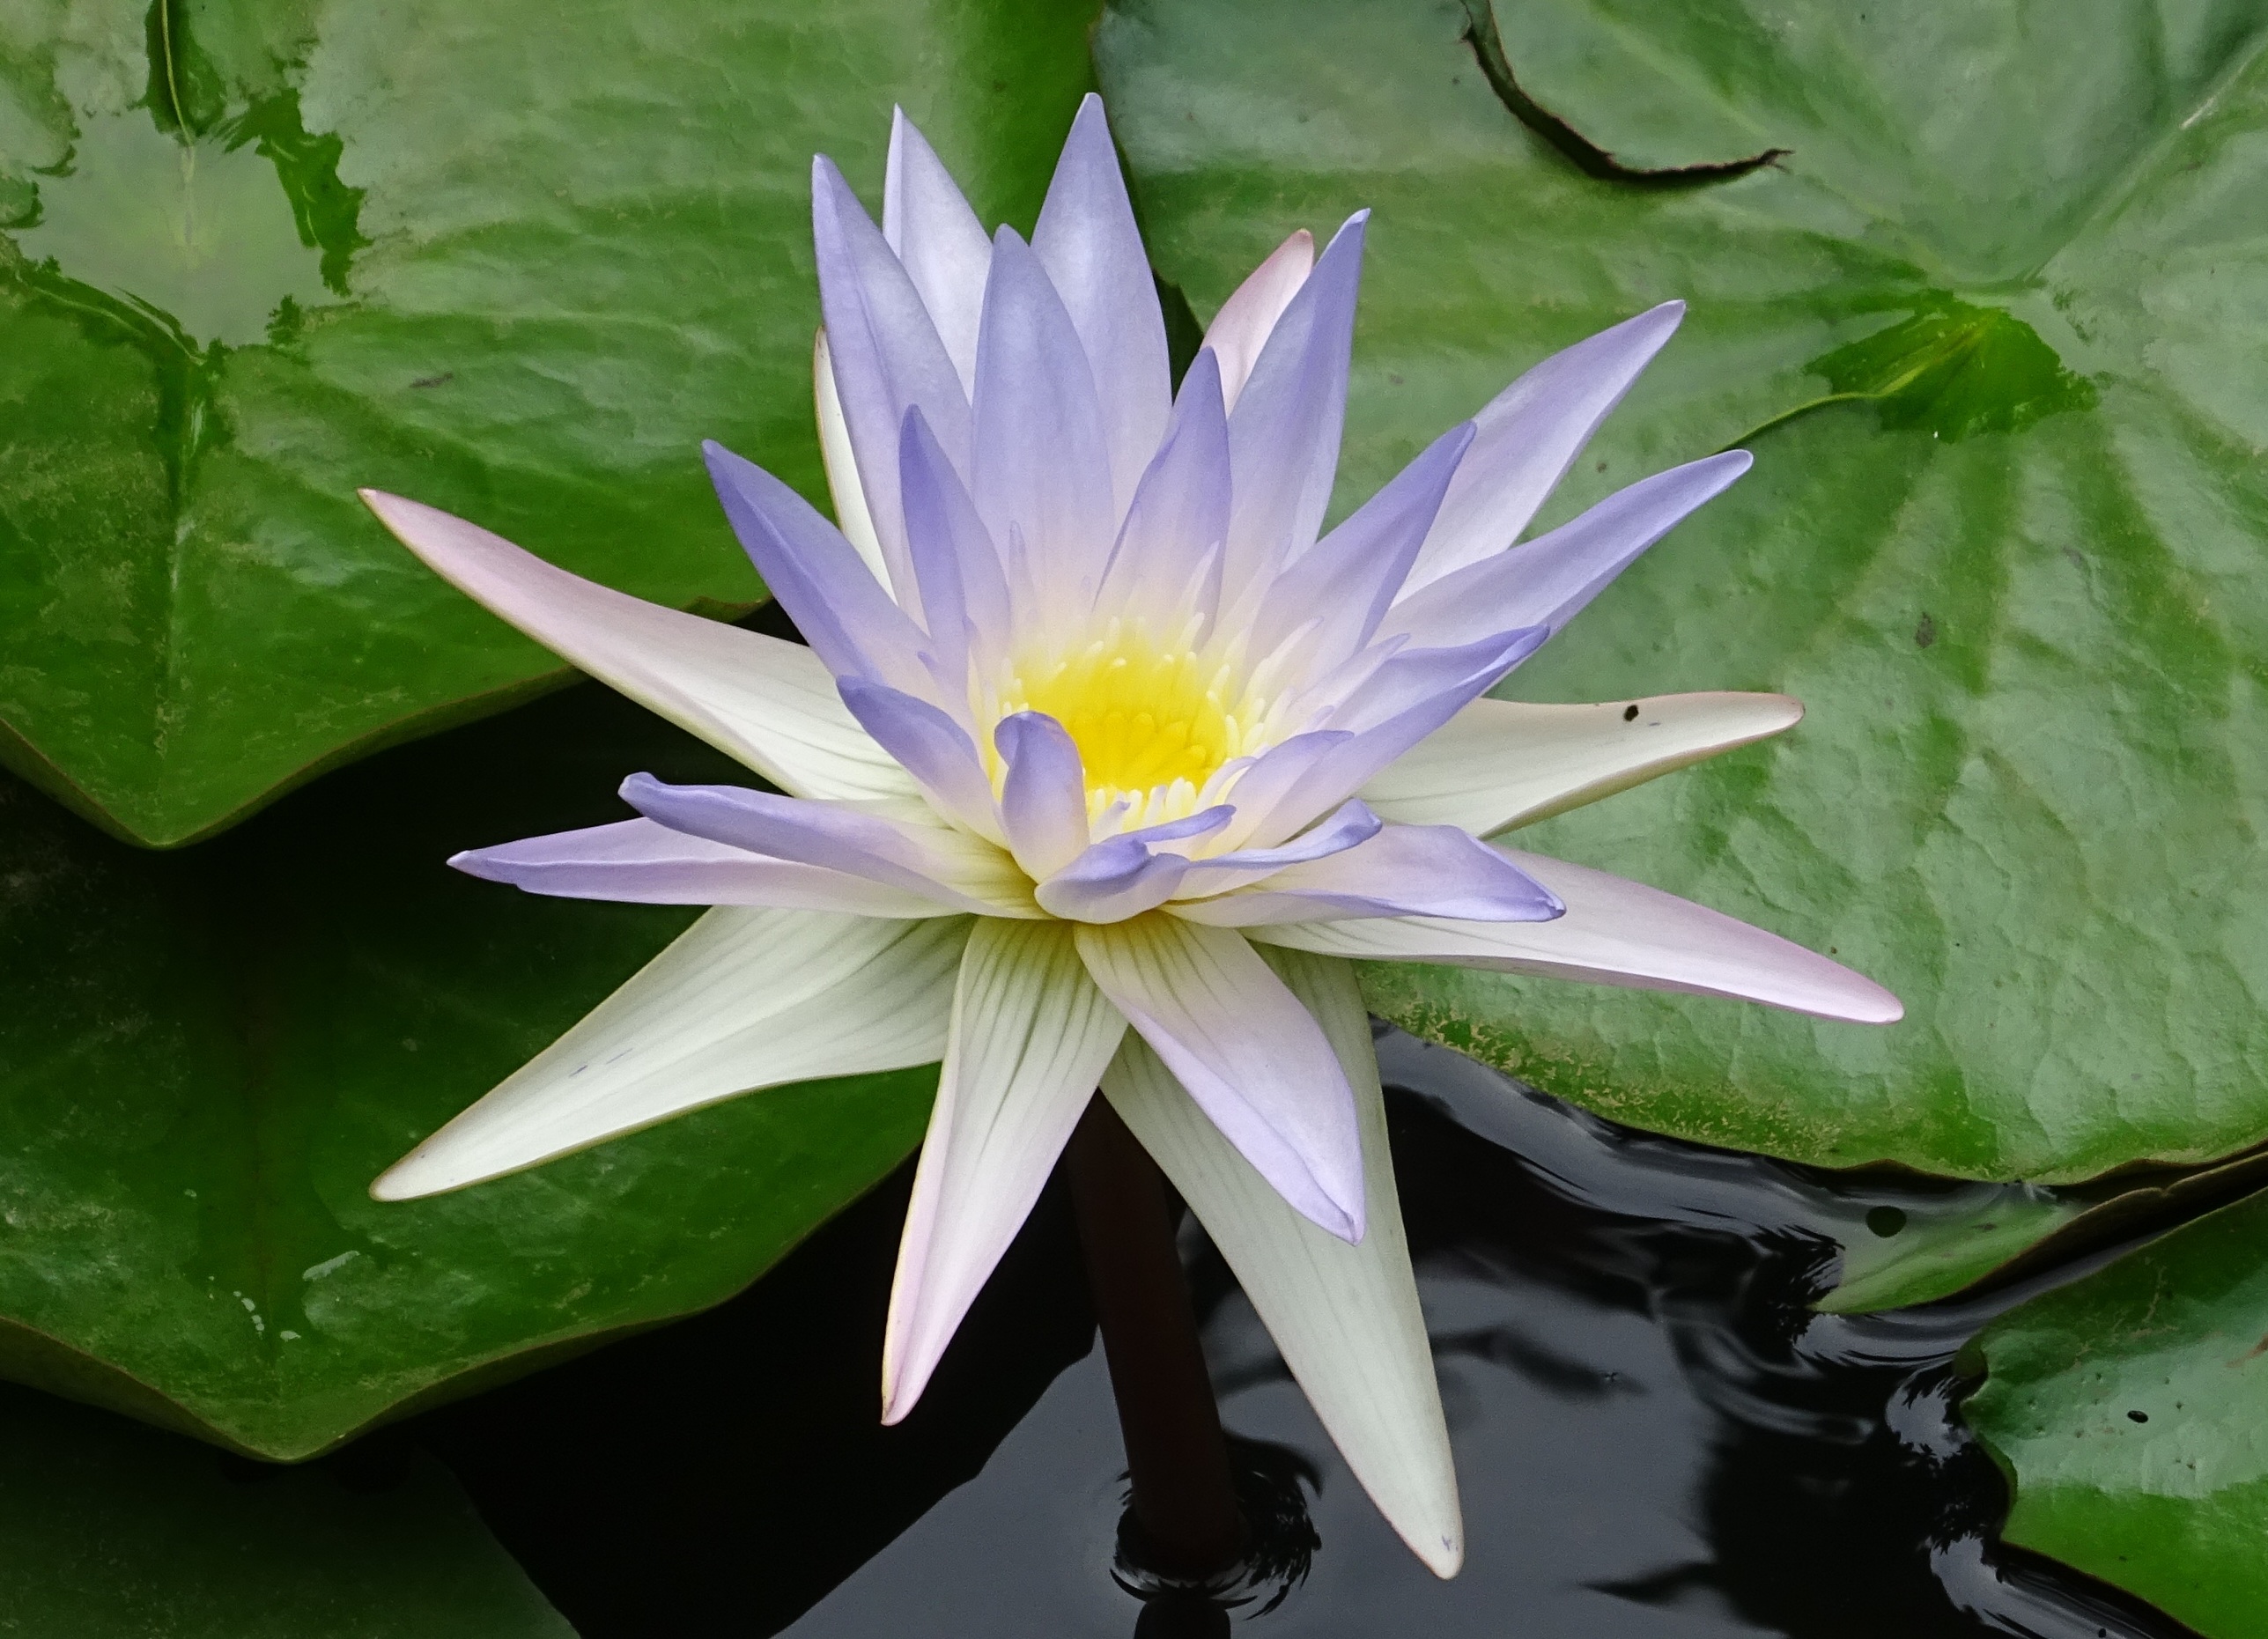
water, nature, blossom, plant, leaf, flower, petal, bloom, floral, pond, green, tropical, botany, blooming, aquatic, garden, sacred lotus, aquatic plant, dharwad, flora, water lily, nymphaeaceae, lotus, india, lily, macro photography, flowering plant, nymphaea caerulea, blue water lily, sacred blue lily, land plant, lotus family, proteales